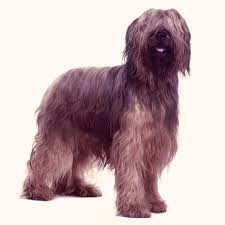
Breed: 230-n000041-briard